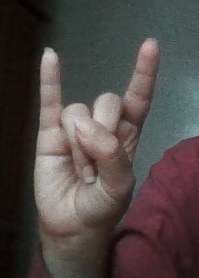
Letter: la